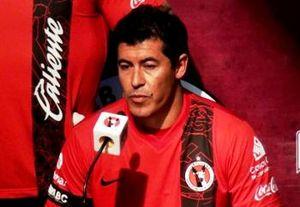
Jorge Francisco Almirón, né le 19 juin 1971 à San Miguel, est un footballeur argentin qui jouait comme milieu de terrain, reconverti en entraîneur.